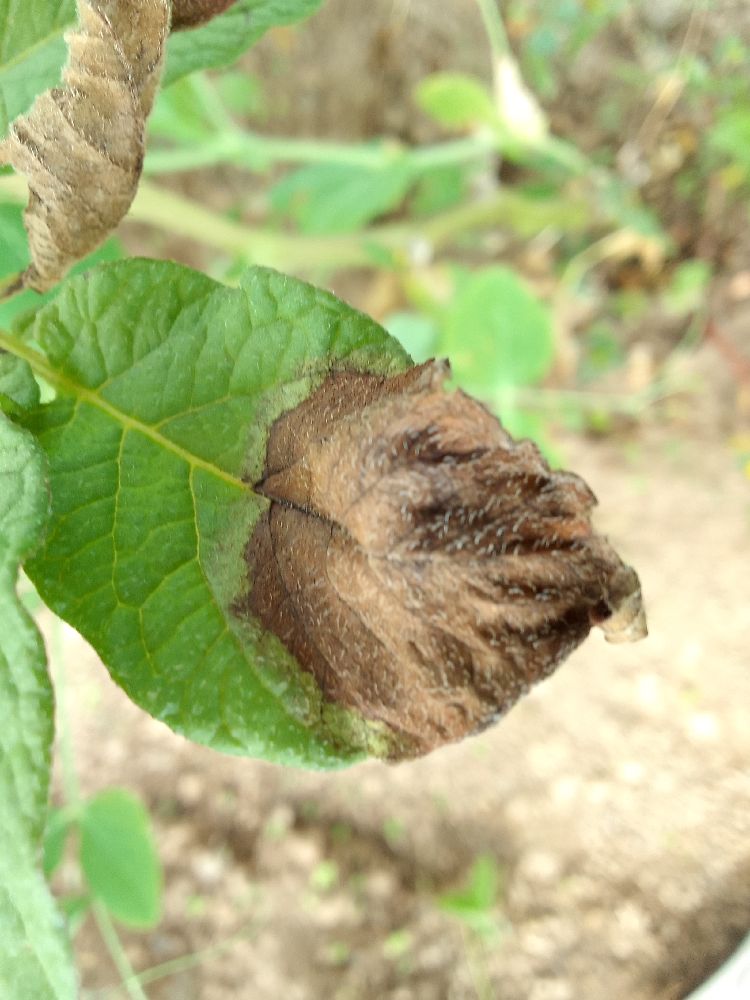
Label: Late blight